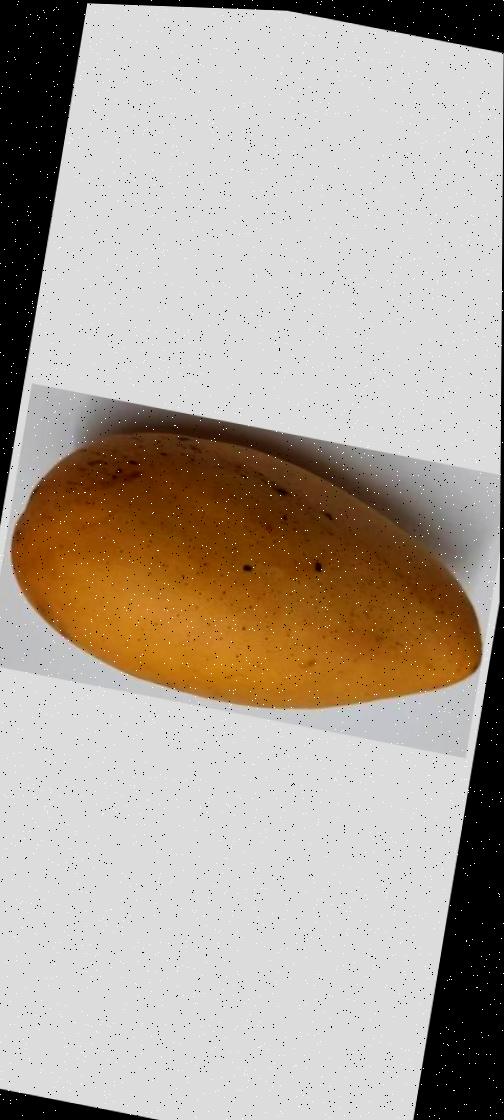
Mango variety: Katimon